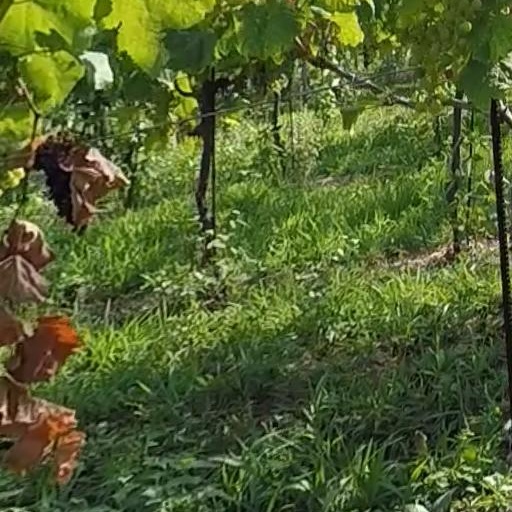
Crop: grape